Battle of Cape Passaro

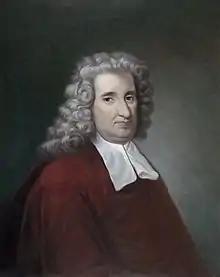
Giulio Alberoni

The British gains at the expense of the French and Spanish allowed it to strengthen her naval power. Gibraltar and Port Mahon in the Mediterranean and the colonies of Nova Scotia and Newfoundland in North America proved useful to extend and protect British trade. In comparison, the Spanish Navy was old and many of their ships needed refitting. Philip ordered more shipbuilding to commence in the American and Spanish shipyards. The major political figure Cardinal Giulio Alberoni, who had come from the Duchy of Parma proceeded to reorganise the royal administration. Alberoni had promised Philip to put Spain in a strong position to recover Sicily and Naples if there were five years of peace. Alberoni was even willing to help Philip V to overthrow the Regent of France, Philip of Orleans, and alienate that country in order to grant trade benefits to Britain with the aim of isolating Austria.